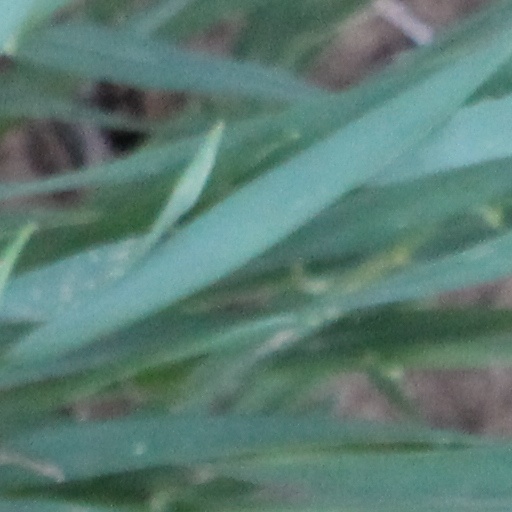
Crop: wheat